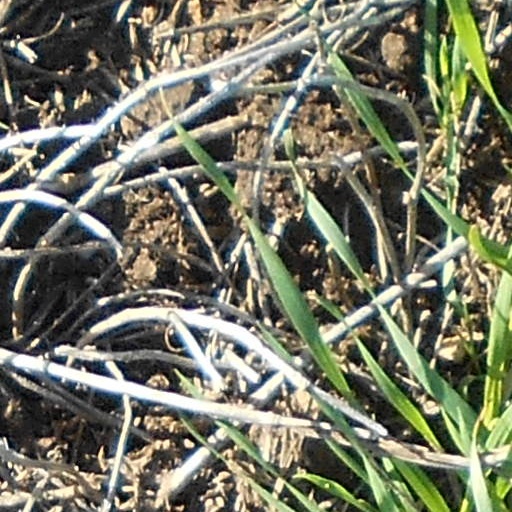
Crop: wheat